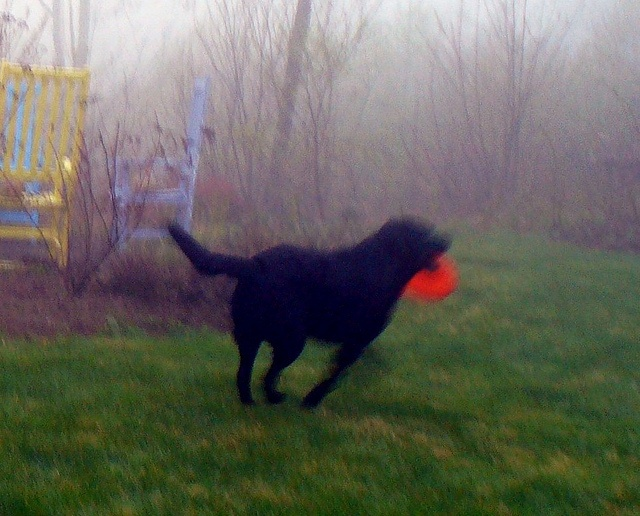
The black dog runs with a red Frisbee in it's mouth.
A black dog that has a red Frisbee in its mouth.
Blurry photograph of a black dog running with a red Frisbee
Large black dog carrying a red frisbee in its mouth.
A dog in the grass that is holding a frisbee.